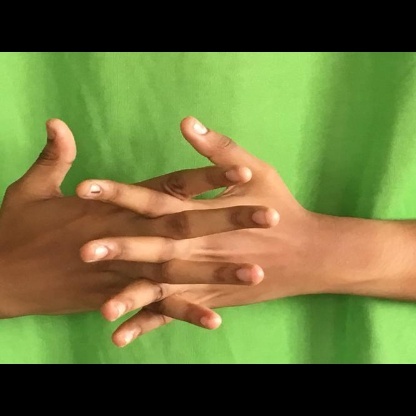
Mudra: Karkatta